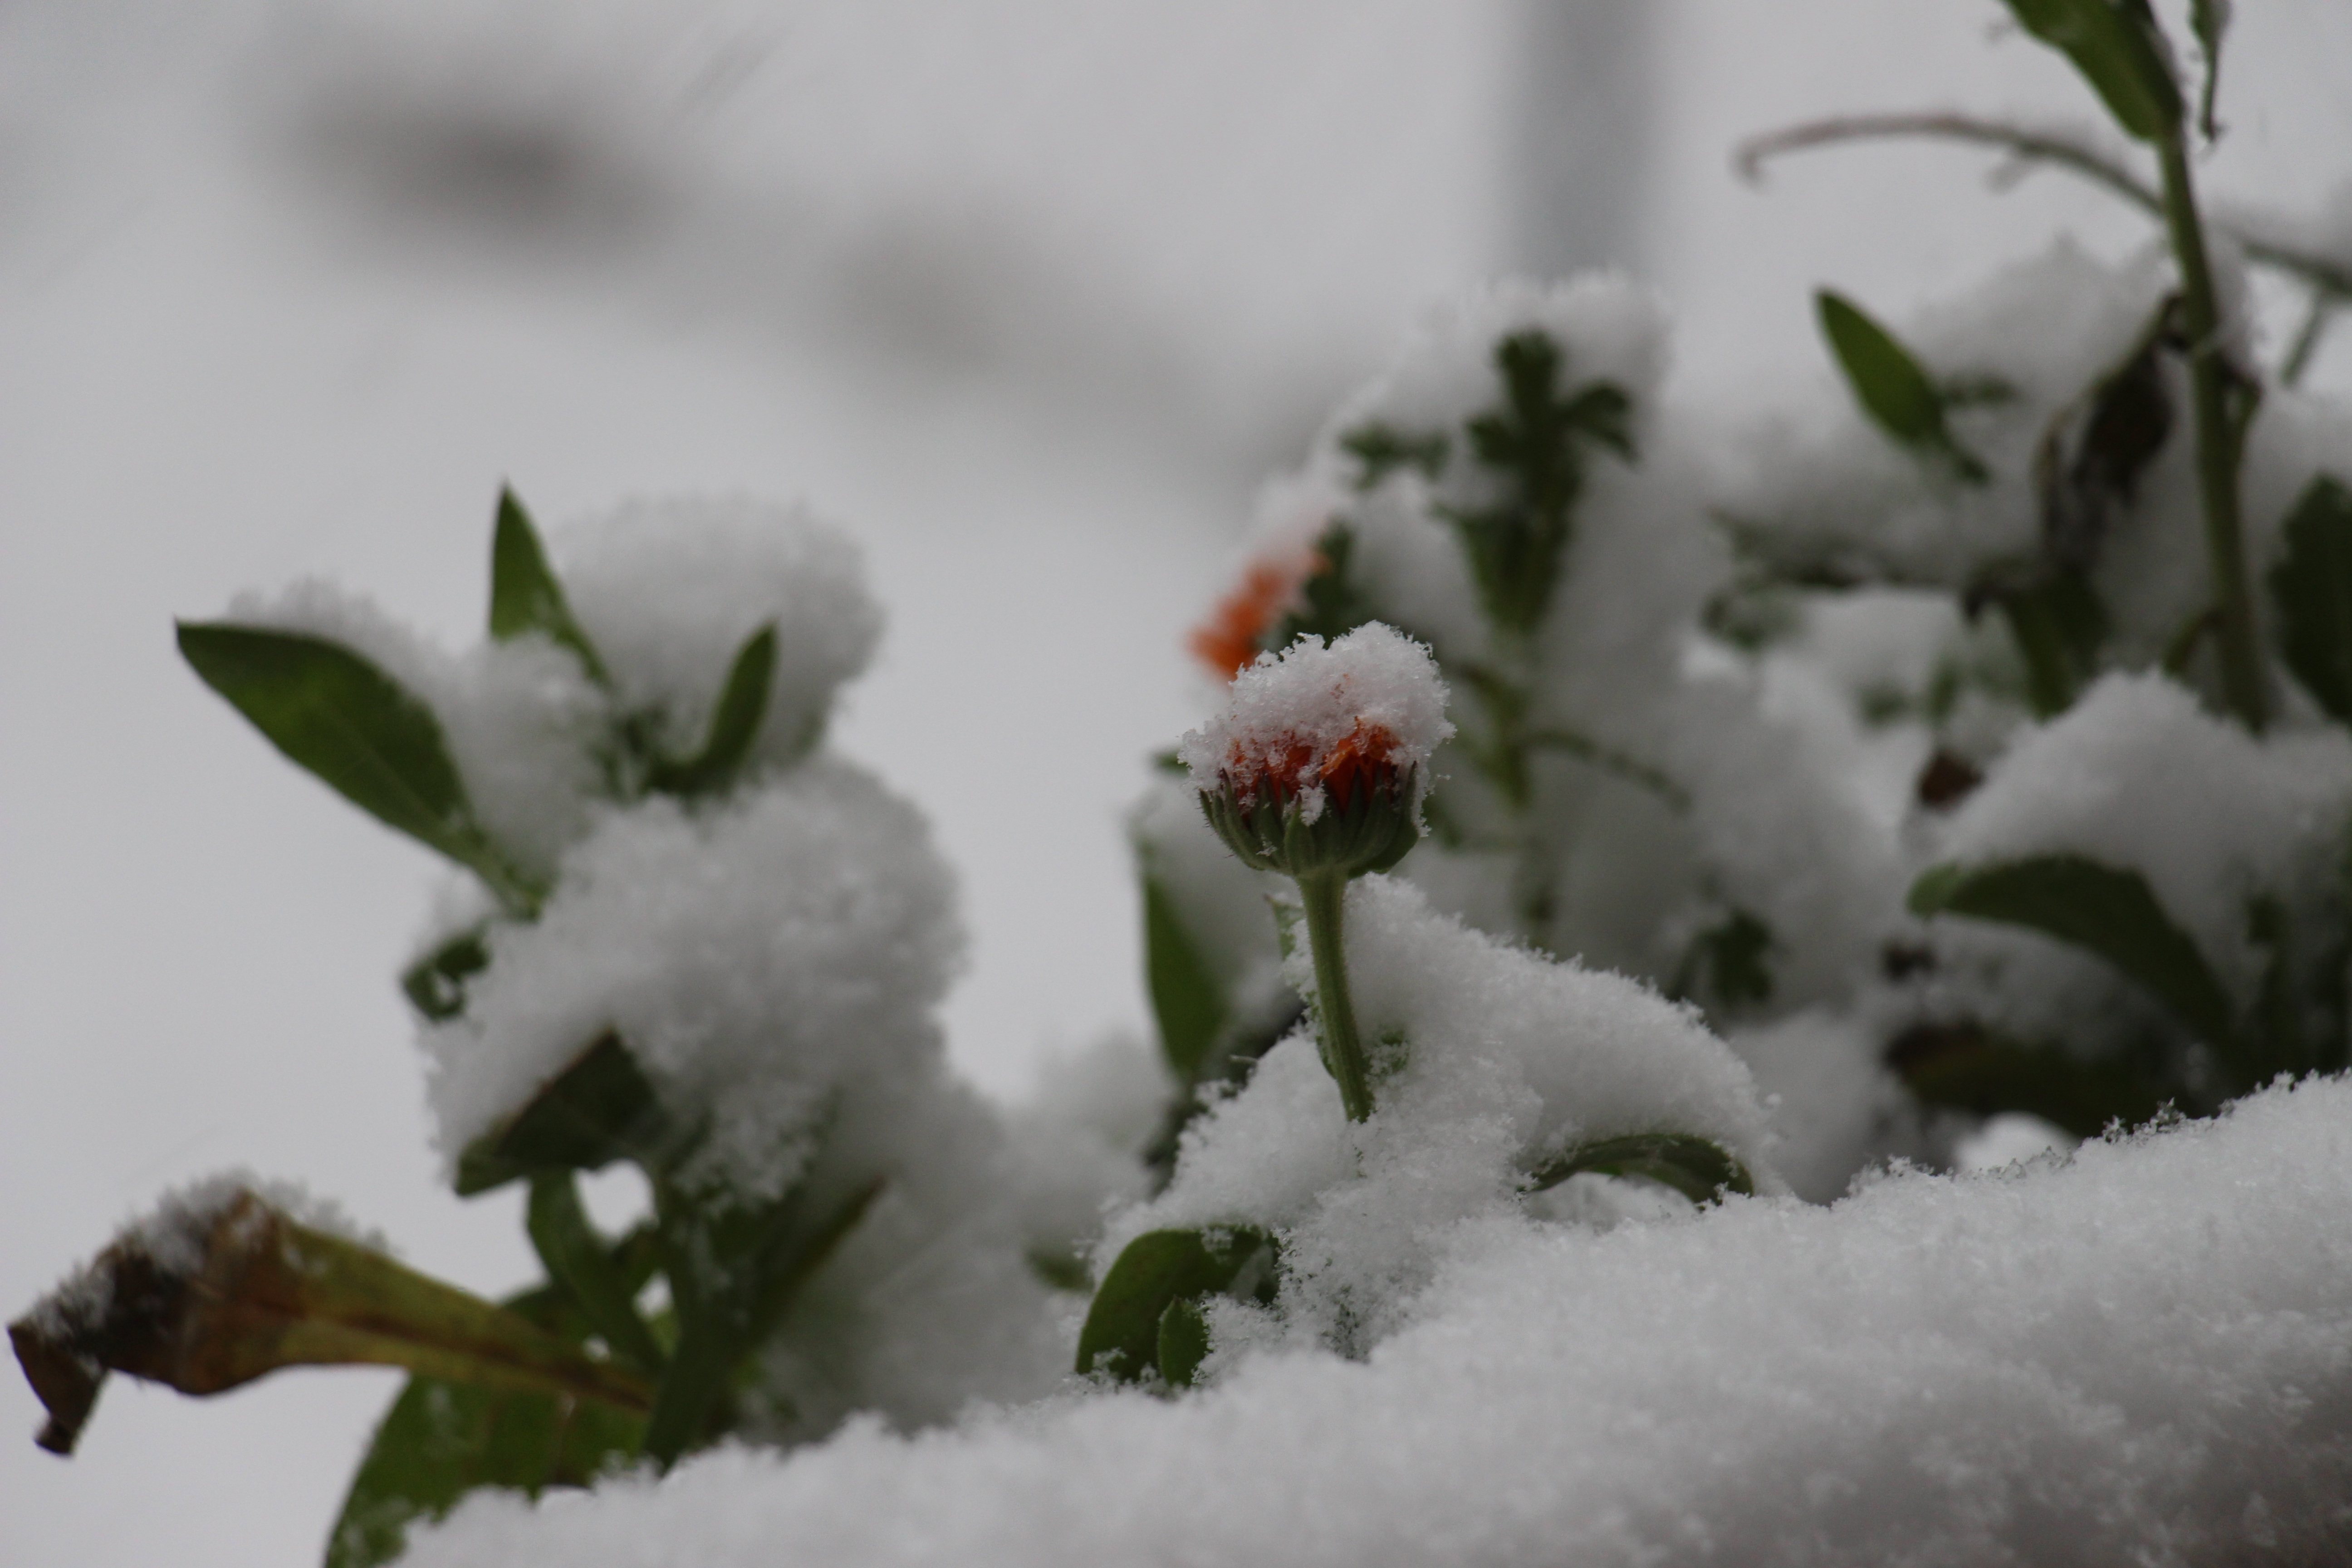
branch, blossom, snow, cold, winter, plant, leaf, flower, bloom, frost, ice, weather, snowy, close, flora, season, twig, freezing, macro photography, snowed in